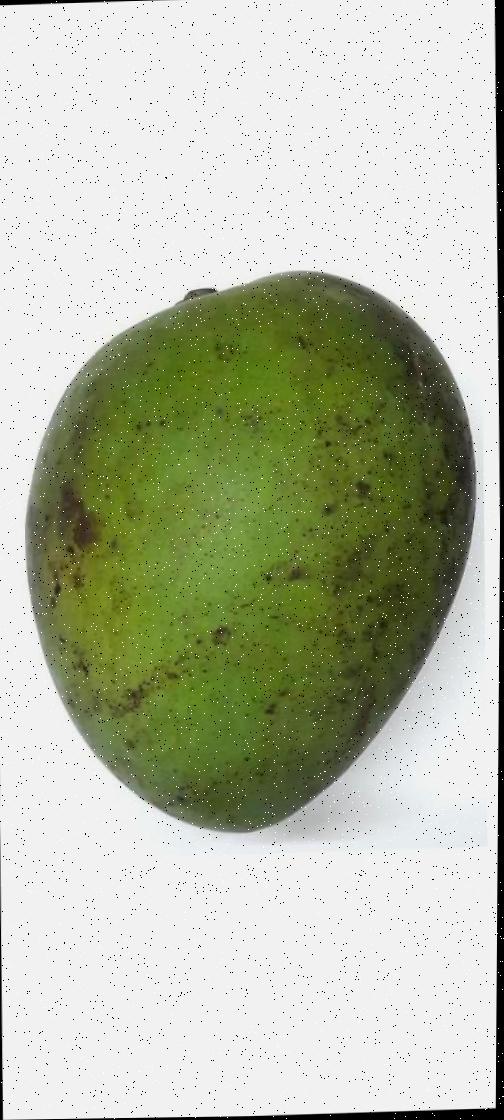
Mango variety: Harivanga